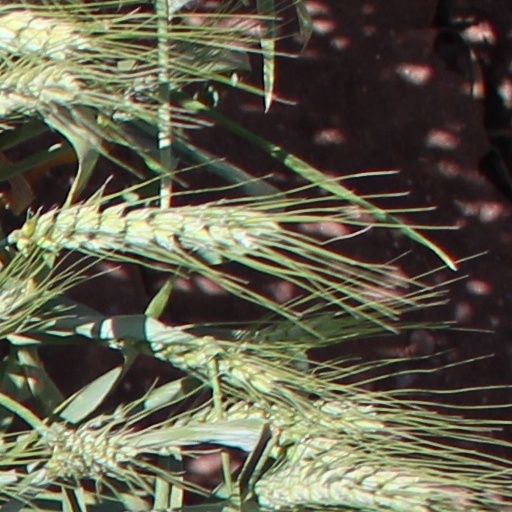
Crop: wheat